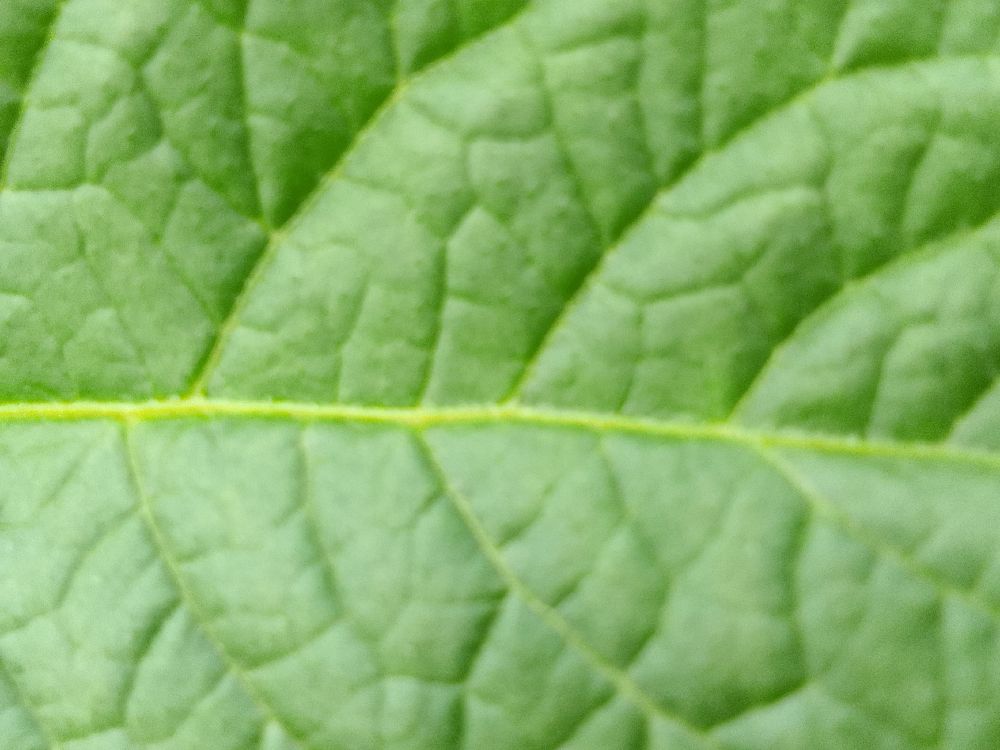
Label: Healthy